Giovanni Domenico Ferretti

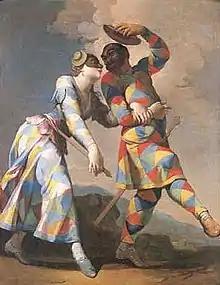
Arlecchino and Colombina

Ferretti’s sureness of technique is manifested not only in his large religious compositions but also in such secular paintings as the frescoed allegorical scenes in the Sala delle Stagioni in the Palazzo Sansedoni at Siena. His various series of Harlequinades (1742), depicting burlesque genre scenes of characters from Commedia dell'Arte, were undoubtedly influenced by the presence of Goldoni in Florence that year. In these the treatment of the still-lifes and the naturalistic details reflect the influence of the Bolognese painter Giuseppe Crespi, which can, in fact, already be seen in some of the artist’s early works. In the last phase of his career Ferretti produced several elaborate paintings, which in some places show a decline in quality and a few concessions to academic taste. Among these were the "Martyrdom of Saint Bartholomew" for Santi Ranieri e Luigi in San Giuliano Terme (near Pisa), and the "Adoration of the Magi" in San Paolino, Florence. In 1755 he worked on the last great decorative project of his life, the frescoes for Santa Maria del Carmine in Florence. The work was carried out in several stages. First he decorated the chapels of Saint Lucy and the Ascension with frescoes of "Saint Mary Magdalene de’ Pazzi and Angels" and "Saint Andrea Corsini and Angels". Three years later, on the inner façade of the church, he painted four pictures framed by stucco decorations, showing the "Blessed Angelico Mazzinghi and the Venerable Arcangiolo Paoli with Groups of Angels". The cycle also includes a grandiose canvas depicting the "Deposition", which was to have been placed in the chapel of Saint Jerome, but the rather uneven quality of the painting betrays the participation of assistants. This was the only work to escape the disastrous fire of 1771 that destroyed the rest.